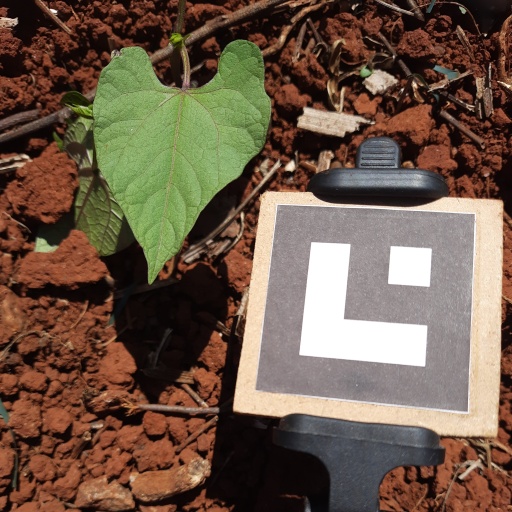
Observations: flat surface, no eating holes, under sunlight